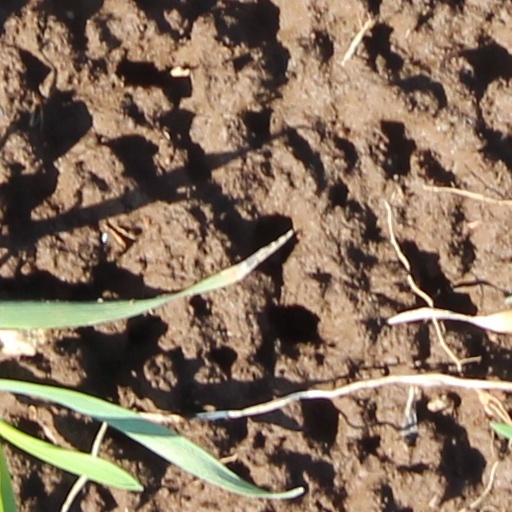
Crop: wheat